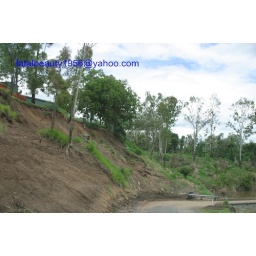
the banks got washed away near the building and the road was close to traffic